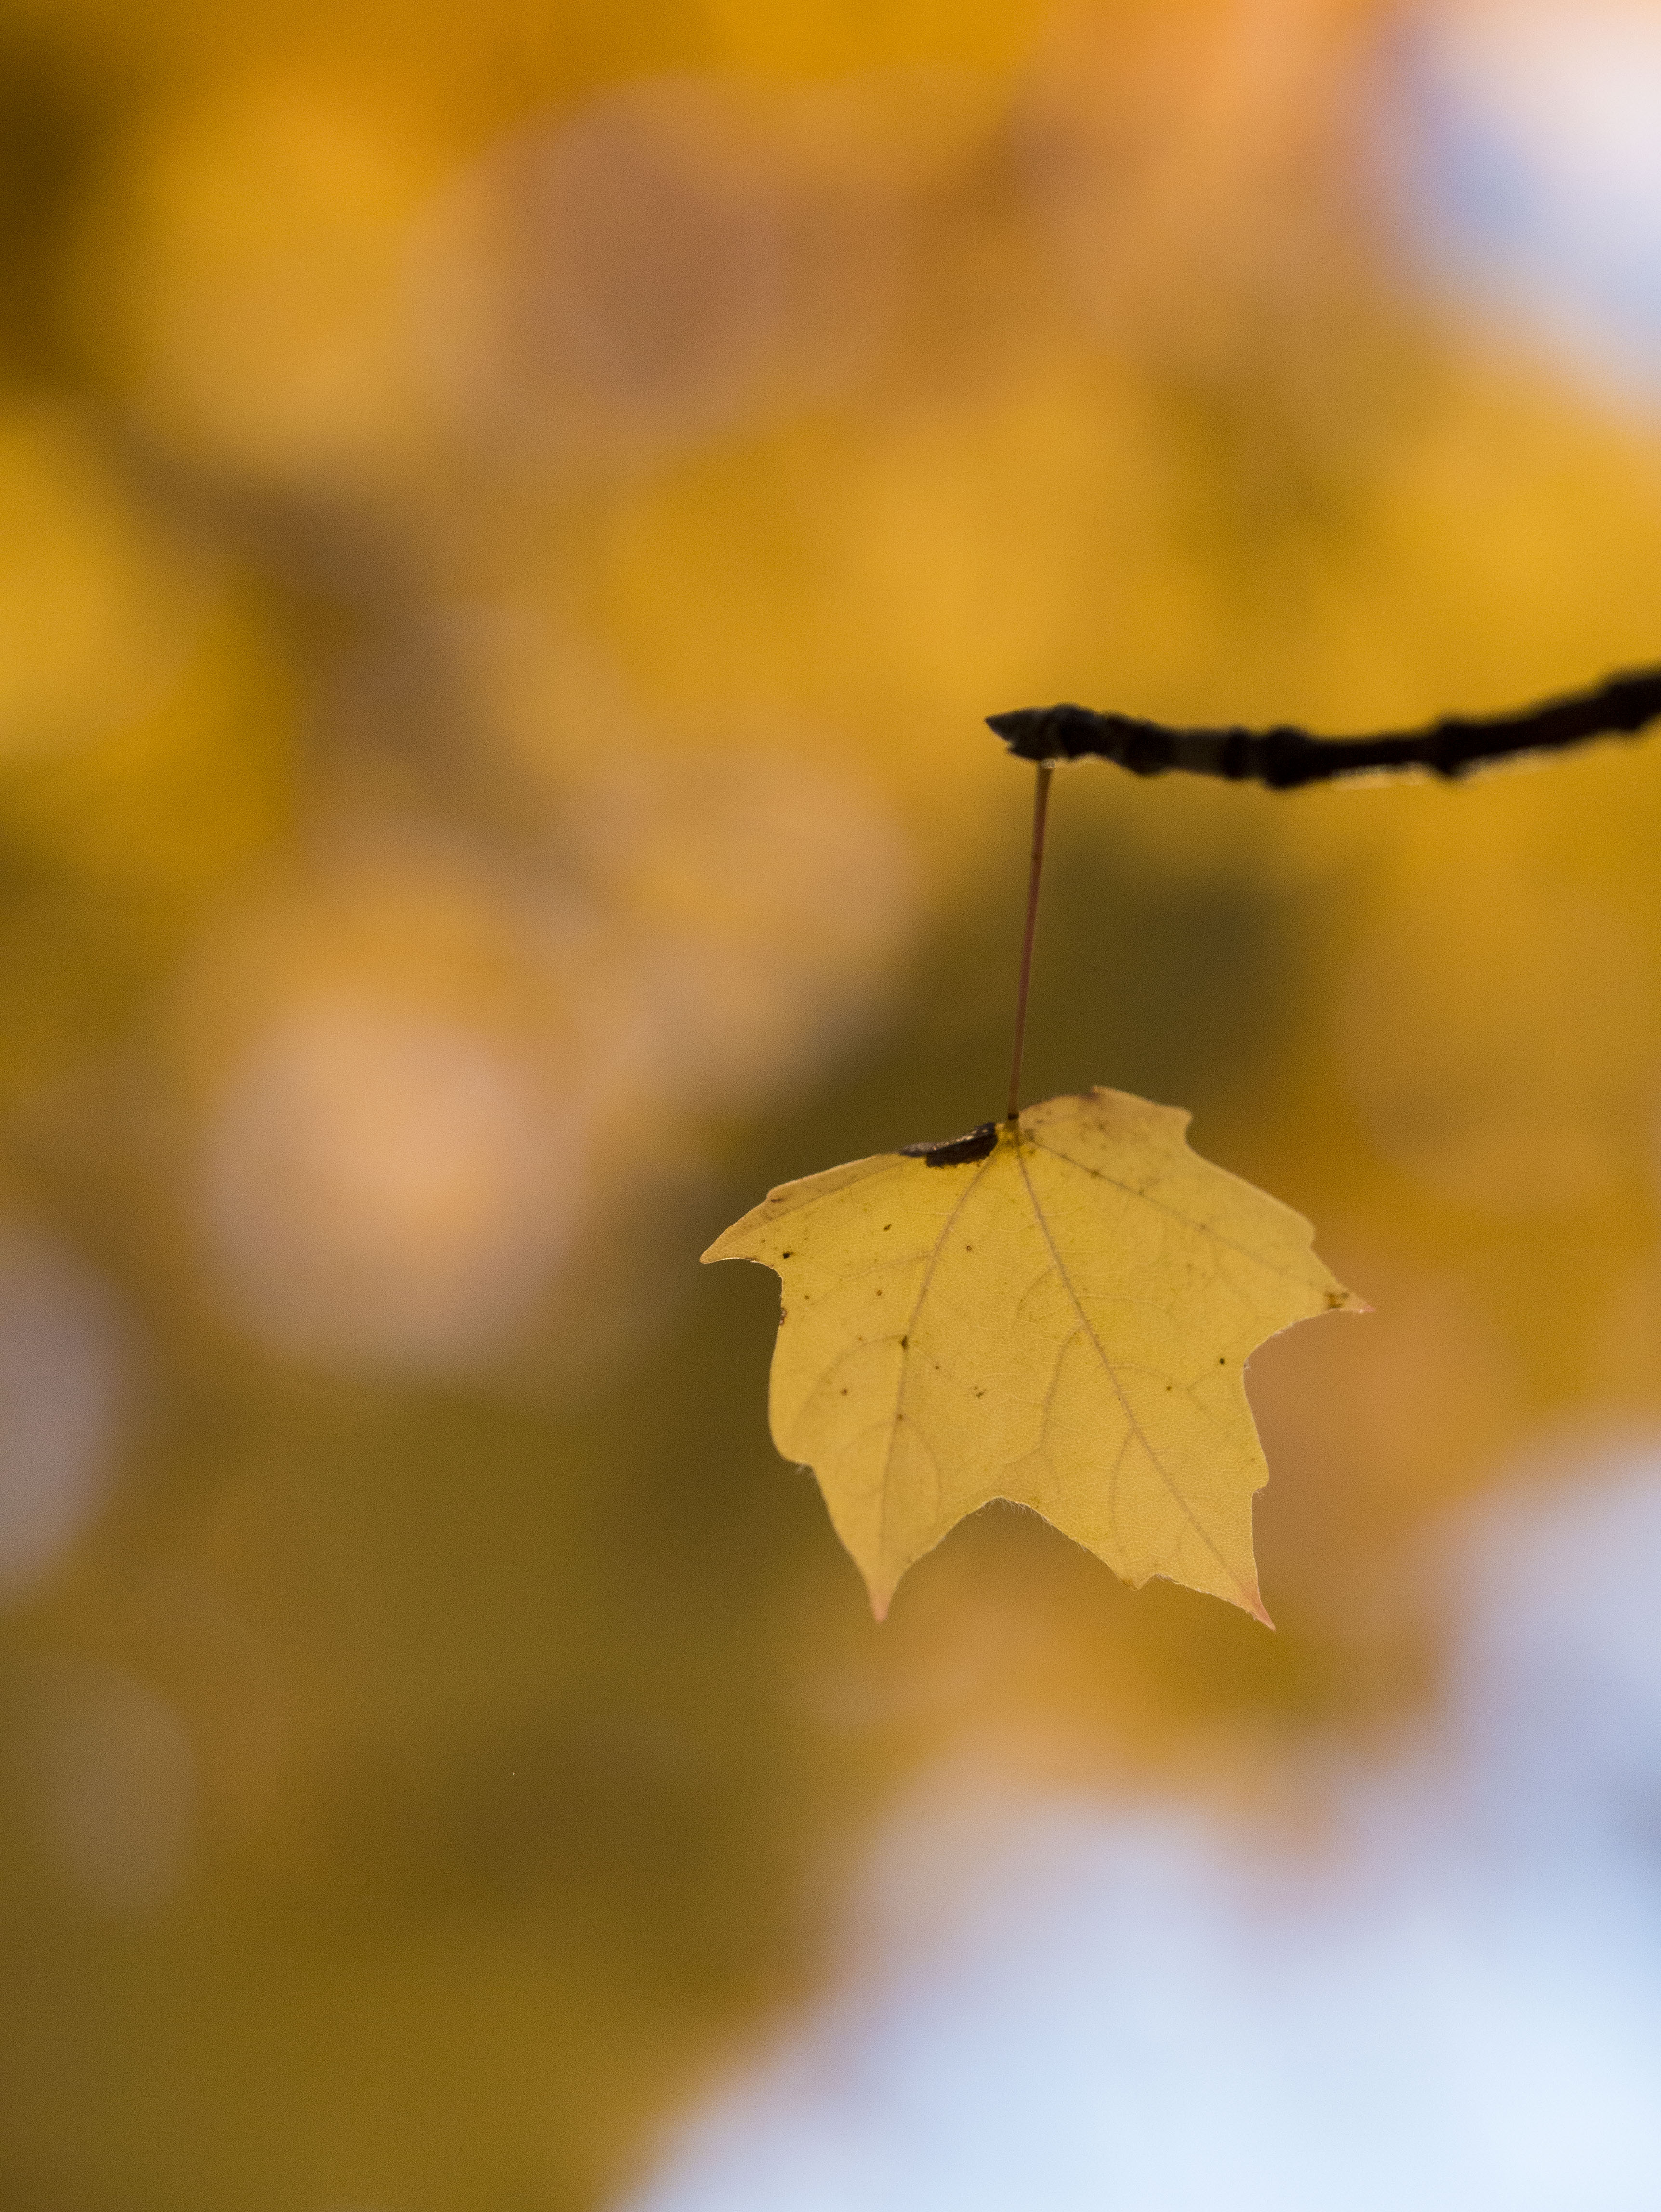
tree, nature, branch, light, plant, sunlight, morning, leaf, fall, flower, petal, green, reflection, macro, autumn, yellow, season, maple tree, maple leaf, close up, macro photography, maidenhair tree, plant stem, woody plant